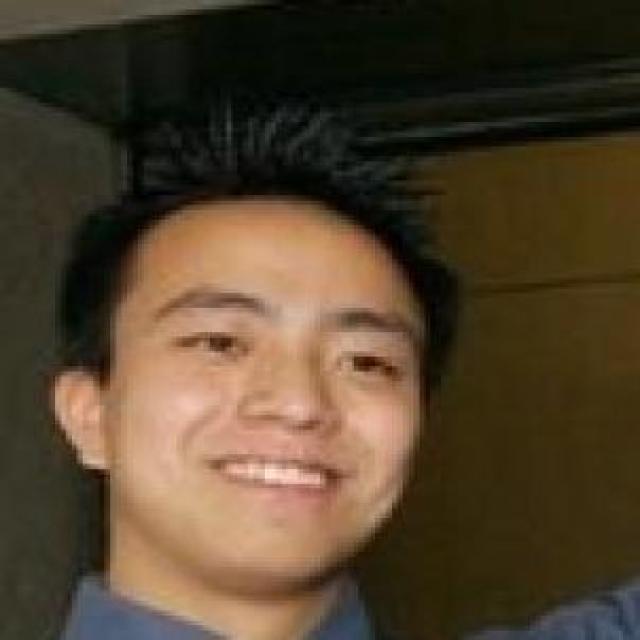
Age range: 21-44